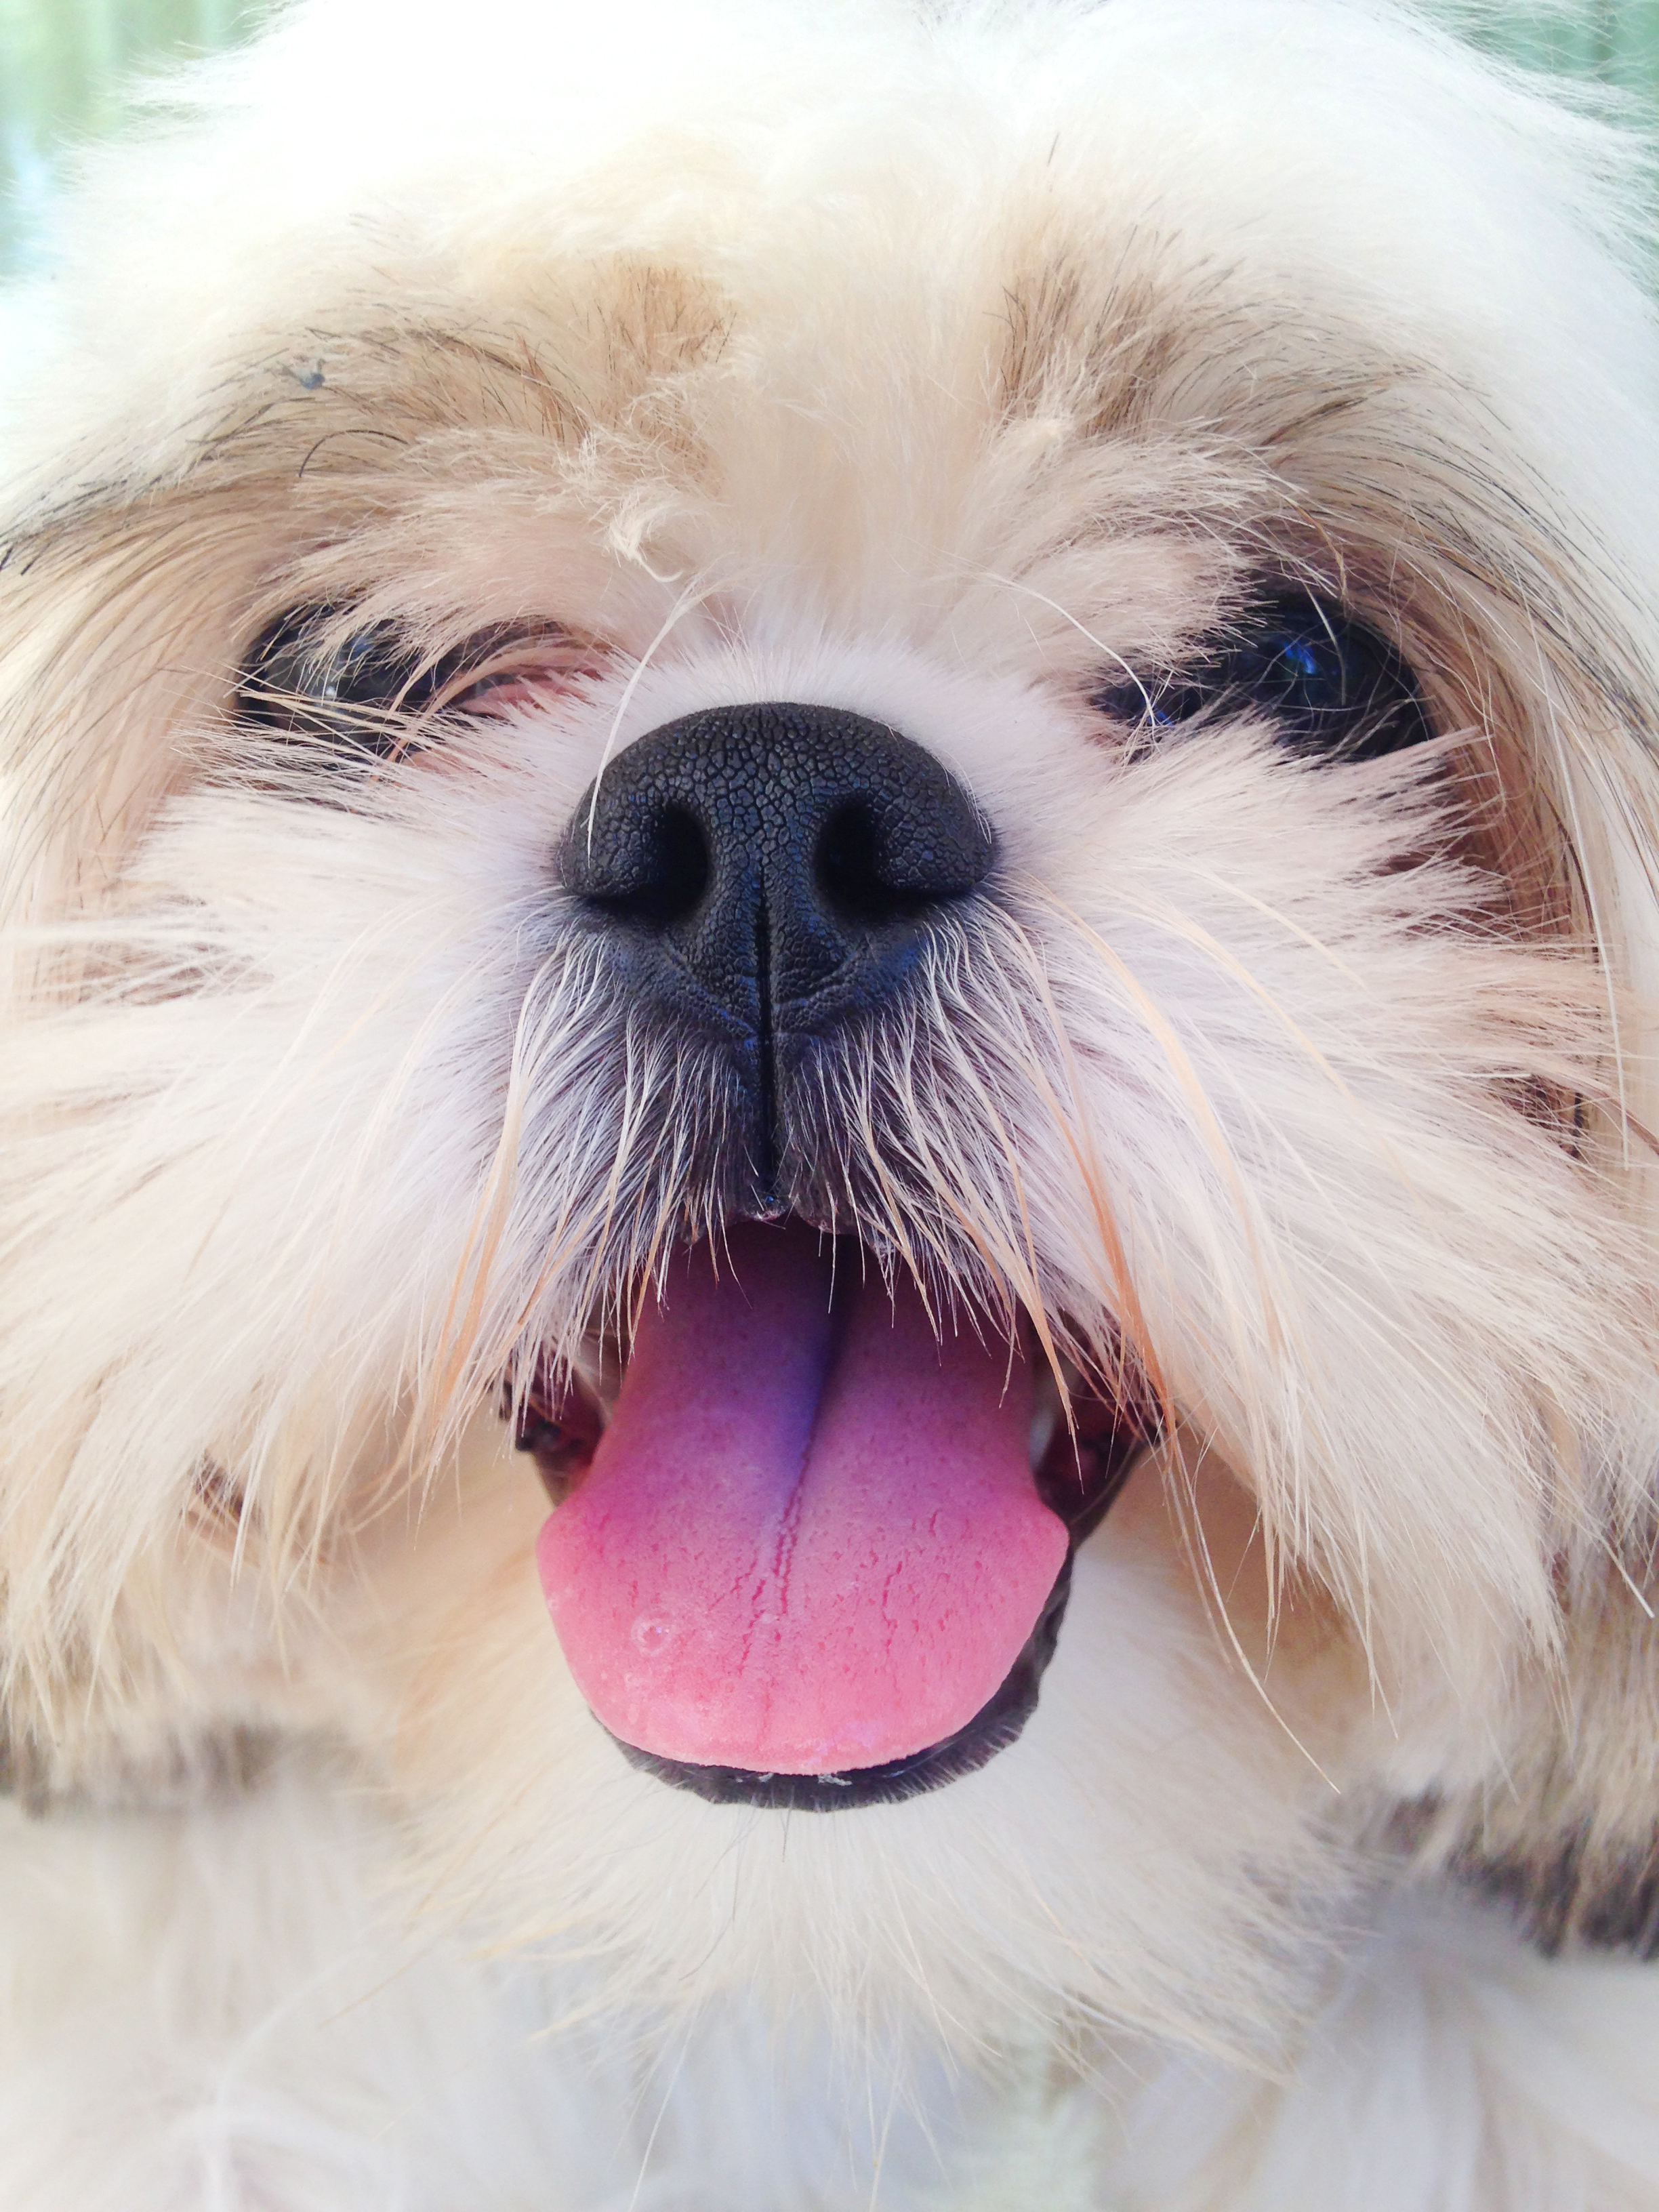
pet, dog, nature, mammal, vertebrate, canidae, dog breed, nose, shih tzu, snout, carnivore, maltese, tongue, lhasa apso, close up, puppy, Maltepoo, eye, companion dog, puppy love, mouth, havanese, chinese imperial dog, morkie, petit basset griffon vend en, rare breed dog, Kyi leo, fur, toy dog, west highland white terrier, coton de tulear, non sporting group, lowchen, tooth